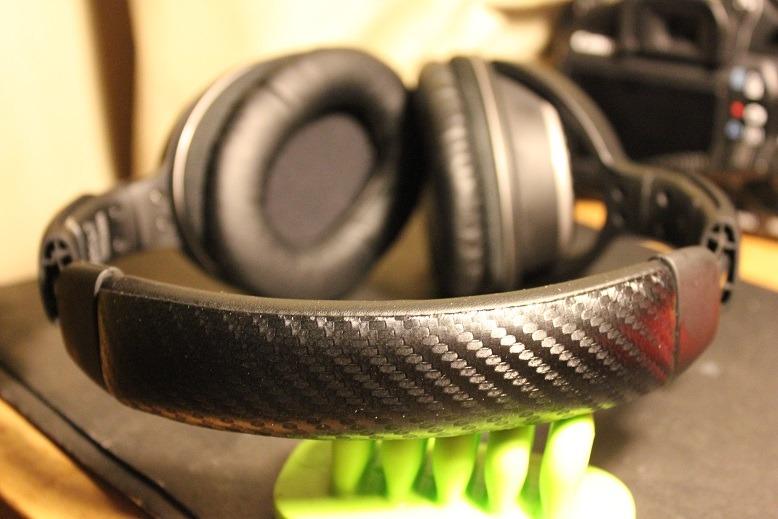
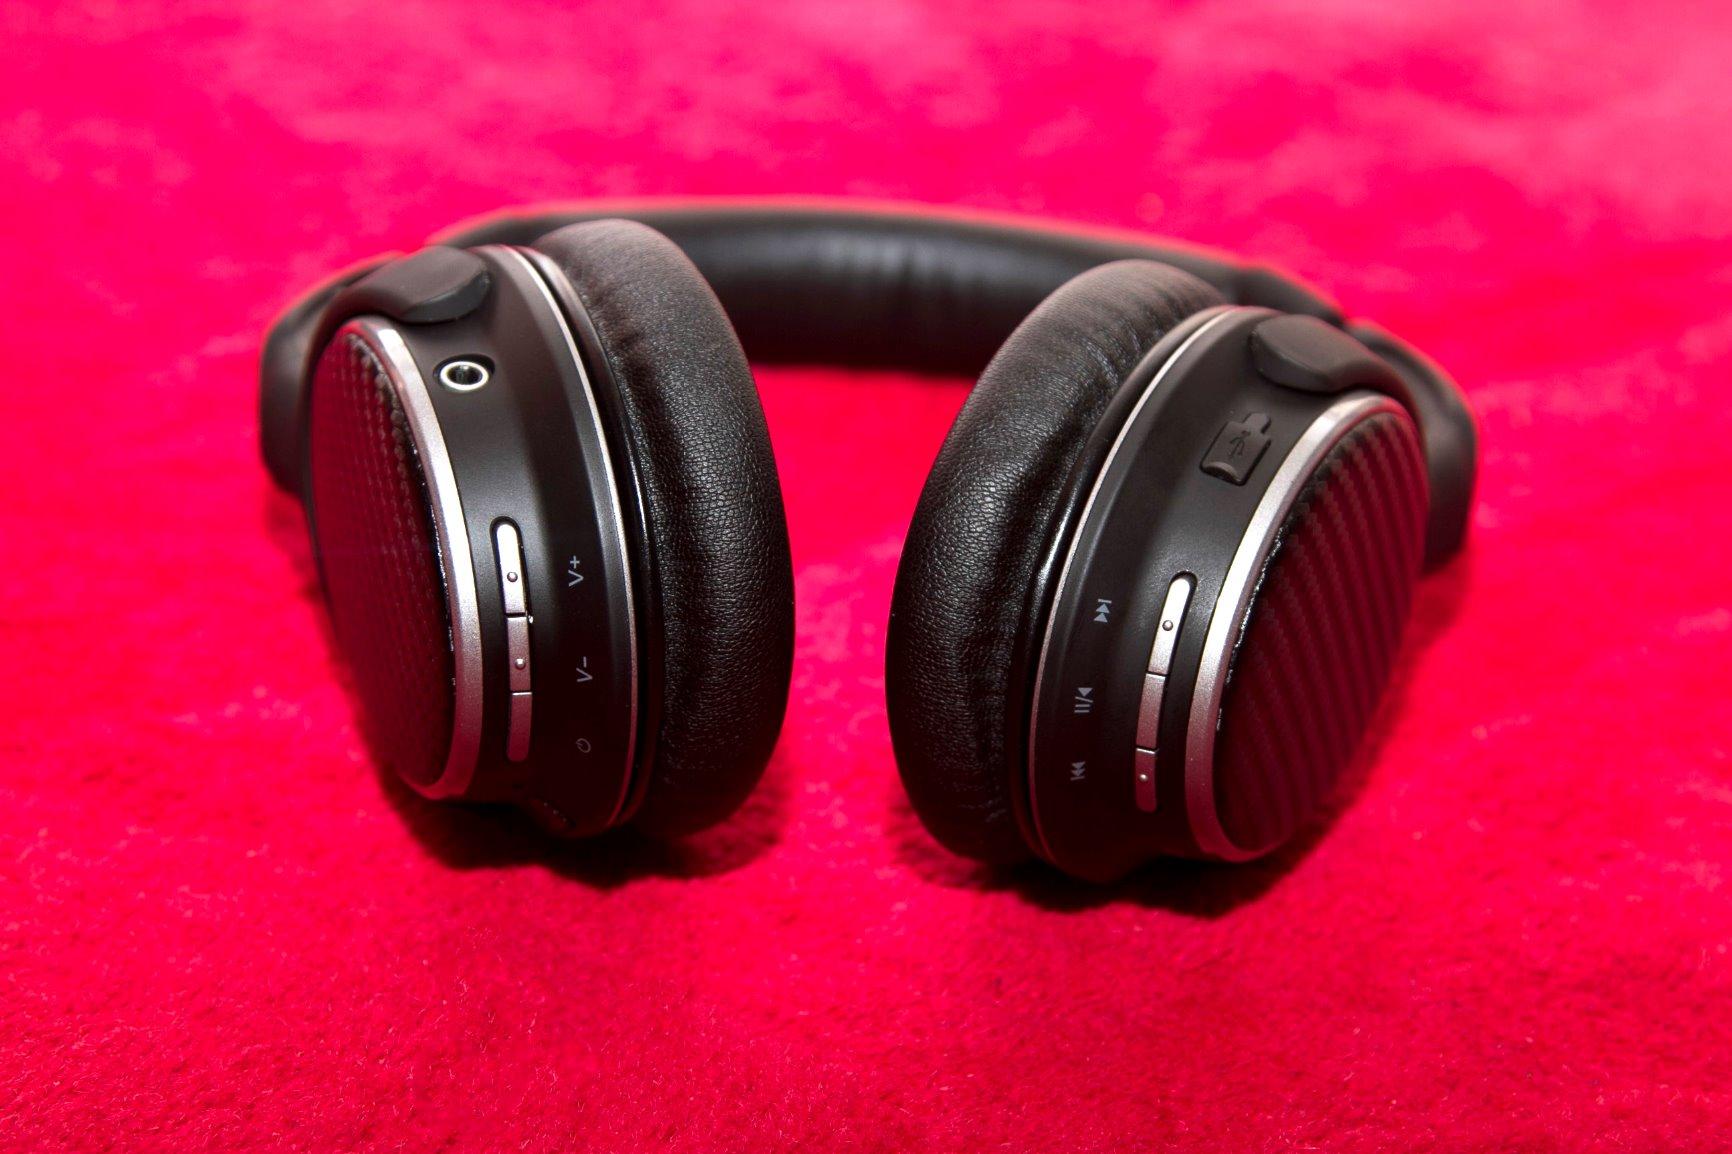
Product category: headphones
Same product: yes